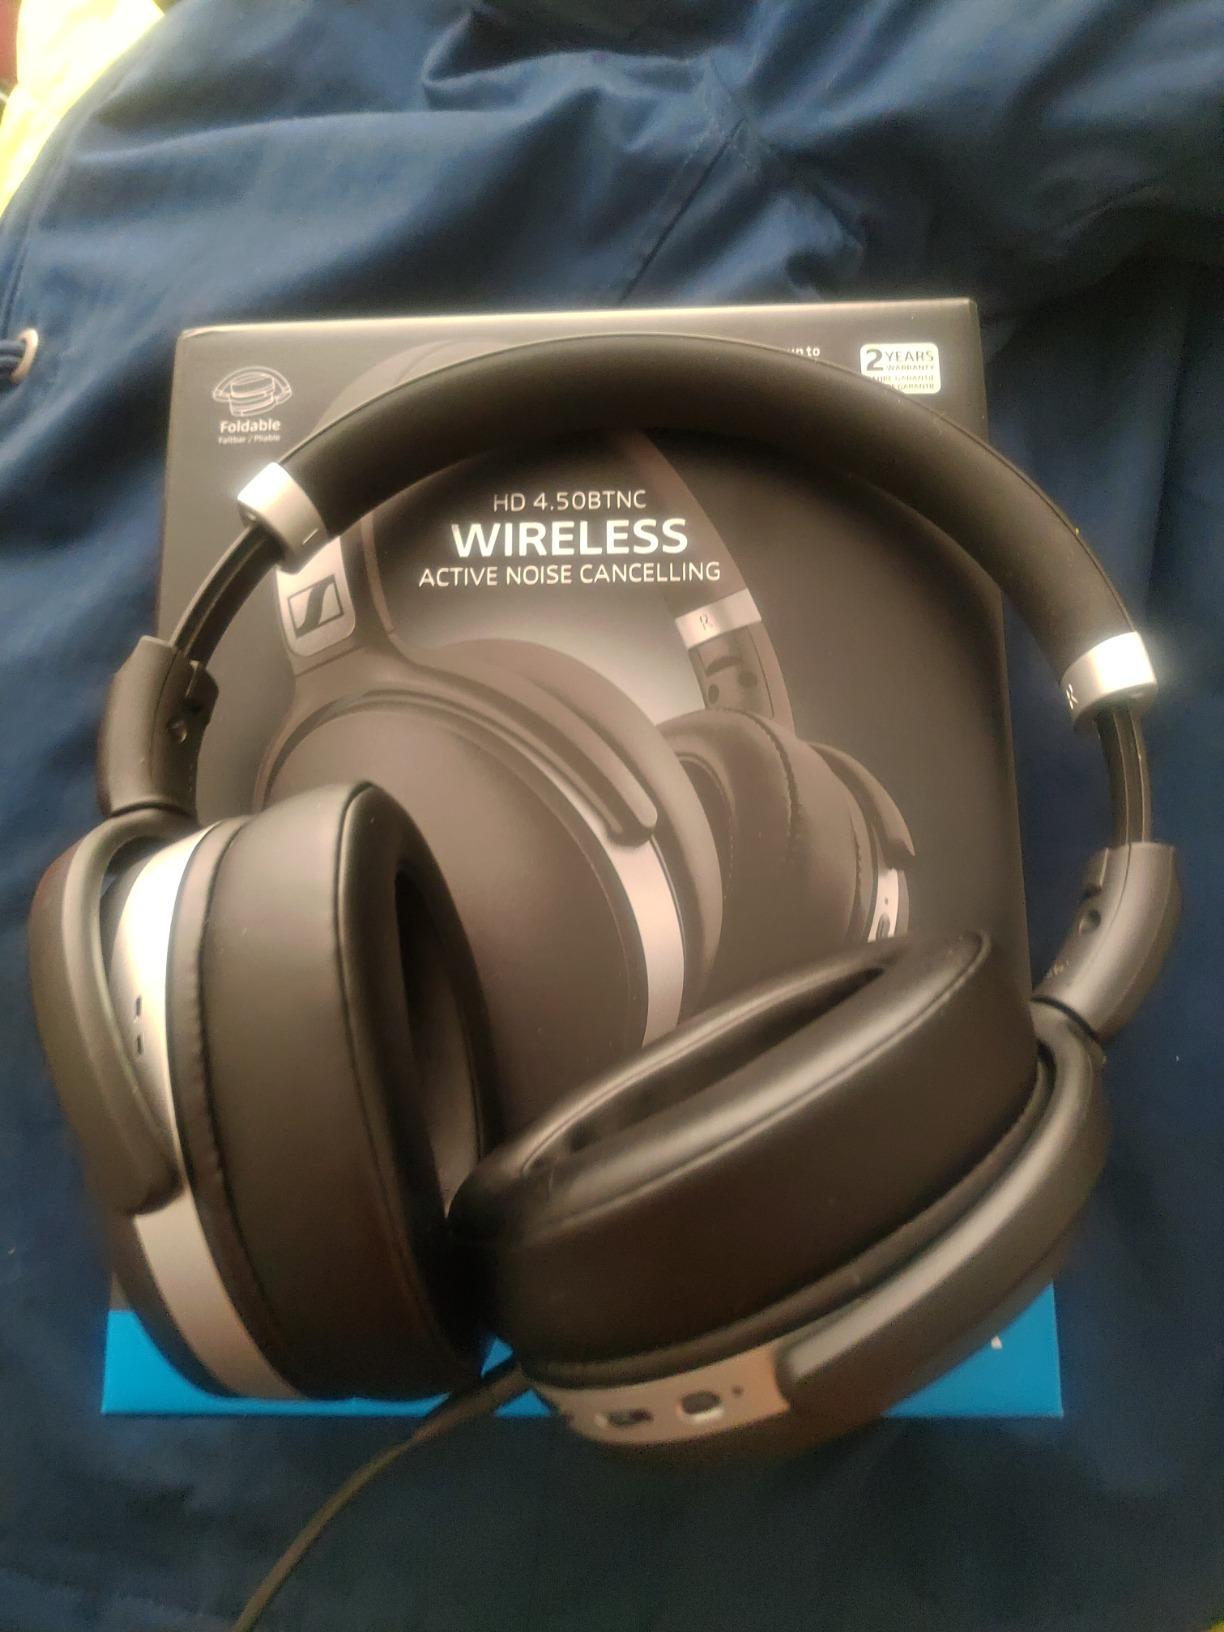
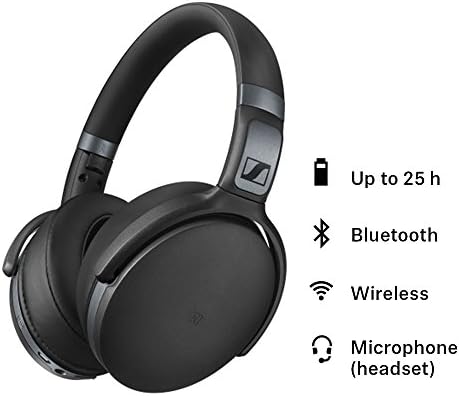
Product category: headphones
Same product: no